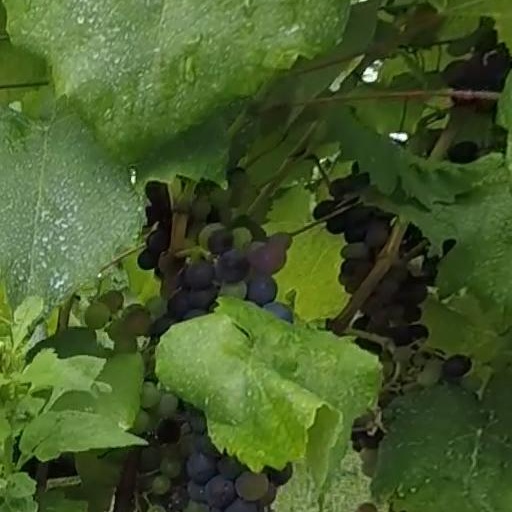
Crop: grape